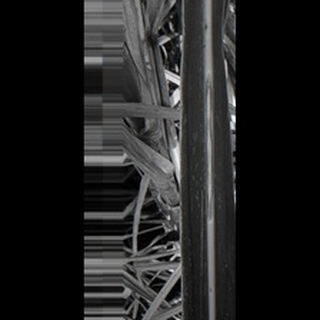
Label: sugarcane_red_rot